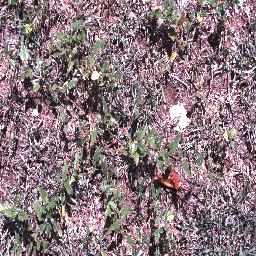
Label: negative